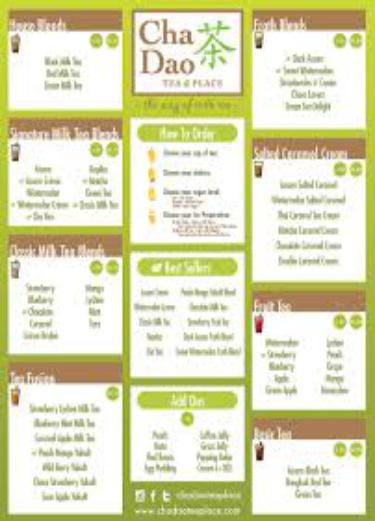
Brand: Cha Dao
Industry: Food